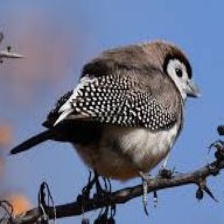
Species: DOUBLE BARRED FINCH
Scientific name: TAENIOPYGIA BICHENOVII
ImageNet parent category: house_finch